Samir Arora

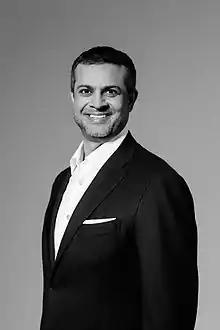
Samir Arora in 2013

Samir Arora (born November 5, 1965) is an Indian-American businessman and CEO of Sage Assist, a generative AI company, the former CEO or Kyro and founder of Sage Digital AI from 2016 to 2021, and the former CEO of Mode Media (formerly Glam Media) from 2003 to April 2016. He was CEO and chairman of the web design company NetObjects, Inc. from 1995 to 2001 and at Apple Inc. from 1982 to 1991. Arora was selected as one of the 21 Internet Pioneers that shaped the World Wide Web at the 1st Web Innovators Awards by CNET in 1997.